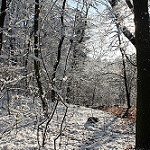
Label: forest